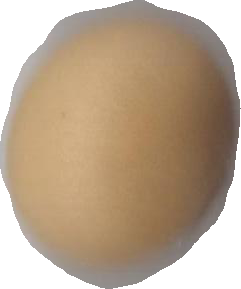
Variety: Grobogan